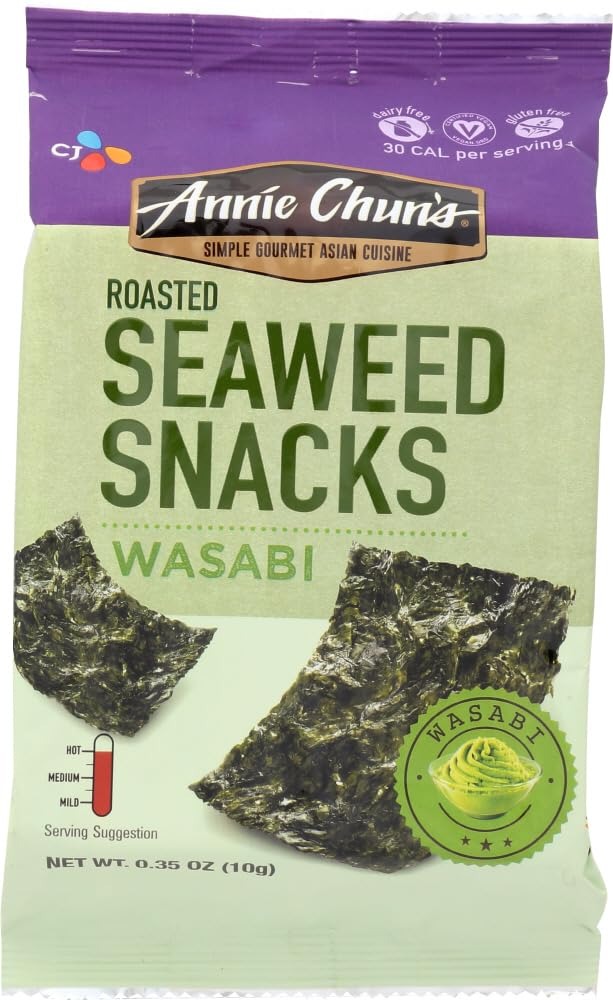
Item Name: Annie Chun's Roasted Seaweed Snacks Wasabi -- 0.35 oz(Pack of 6)
Value: 2.1
Unit: Fl Oz

Price: 8.33